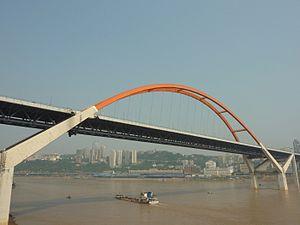
Le pont de Caiyuanba dans la ville de Chongqing, en Chine
Le pont de Caiyuanba est un pont en arc en acier, franchissant le fleuve Yangzi Jiang dans la zone urbaine principale de Chongqing, en Chine. Il relie les districts de Yuzhong et de Nanana.
Cette liste des ponts en arc les plus grands au monde recense les ponts en arc présentant des portées supérieures à 200 m, classées par ordre décroissant de longueur. Cet indicateur de classement est le plus couramment utilisé pour hiérarchiser les ponts en arc. Si un pont a une longueur de travée supérieure à un autre, ce n'est pas pour autant que sa longueur de rive à rive ou de culée à culée est supérieure à celle de celui-ci.
Cette liste de ponts de Chine a pour vocation de présenter une liste de ponts remarquables de Chine, tant par leurs caractéristiques dimensionnelles, que par leur intérêt architectural ou historique et incluant toutes les subdivisions telles que le Tibet et Hong Kong.